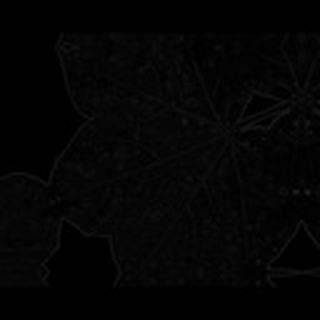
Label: cotton_target_spot